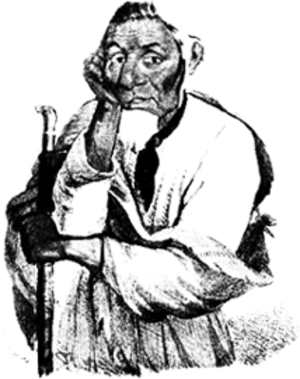
Nicolas Perrot, est un explorateur, diplomate et commerçant en fourrures en Nouvelle-France. Il est l’un des premiers européens dans la haute vallée du Mississippi.